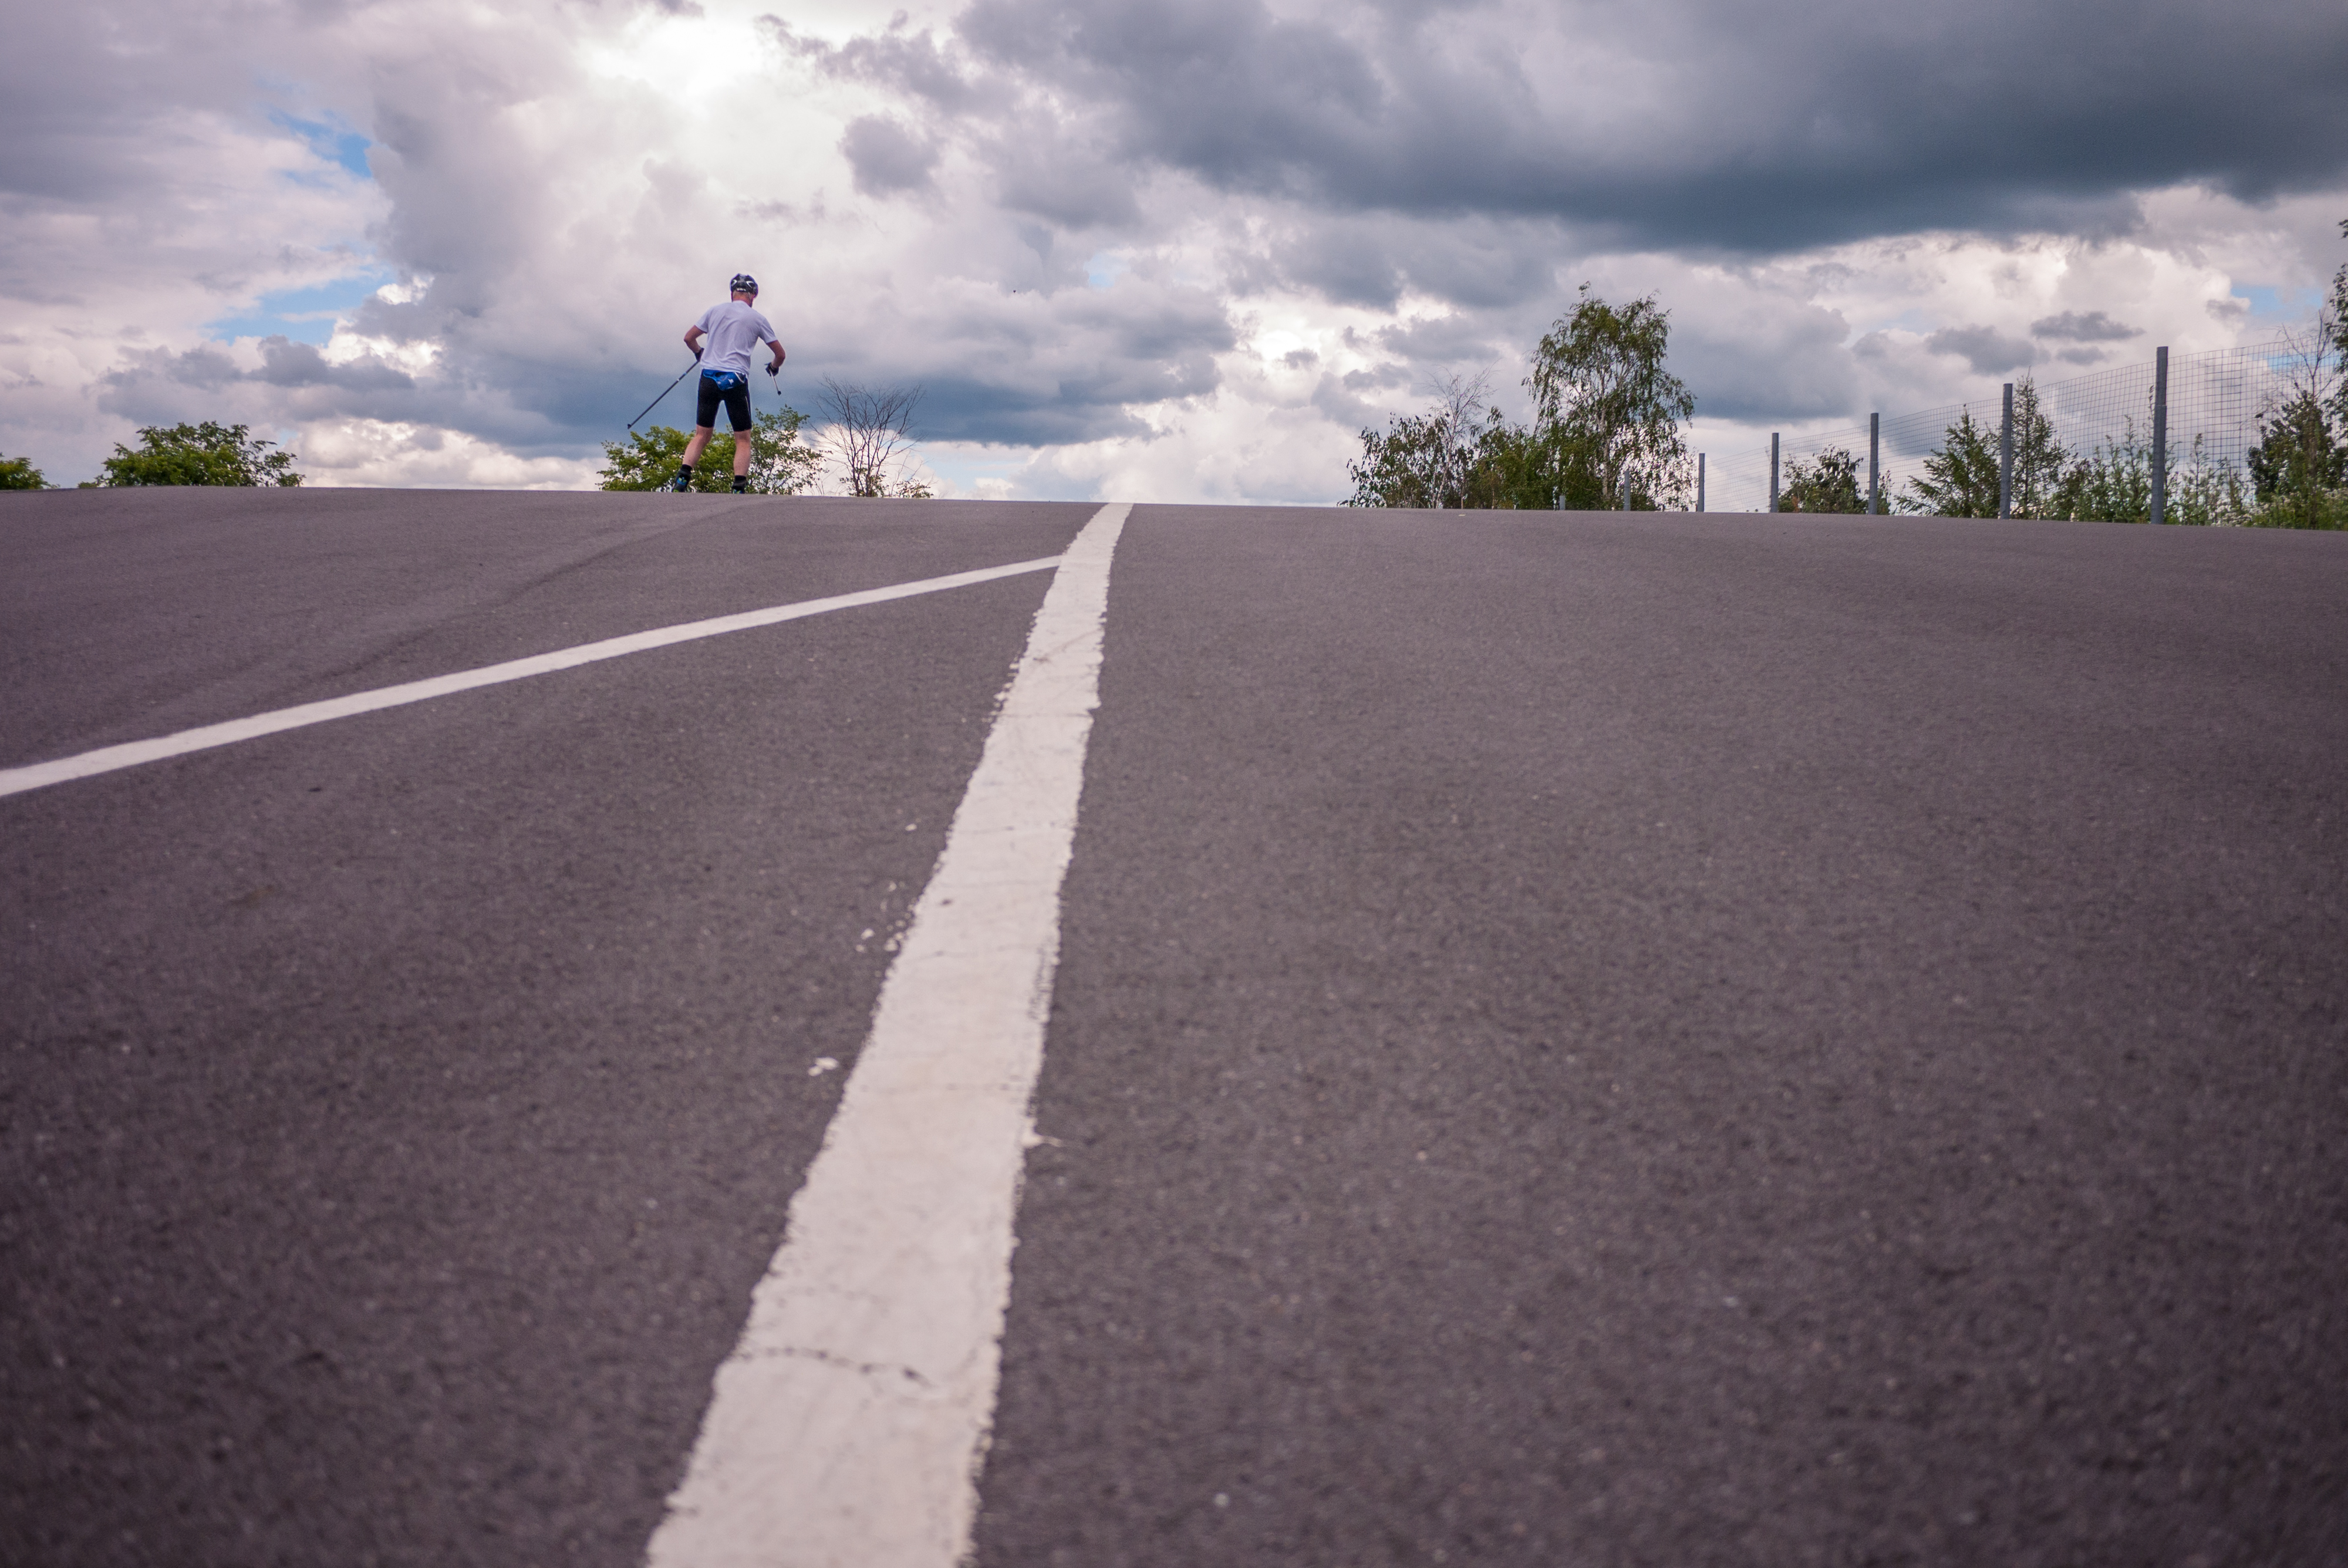
image, asphalt, road, road surface, lane, tar, thoroughfare, line, sky, infrastructure, cloud, shoulder, tree, highway, vehicle, landscape, nonbuilding structure